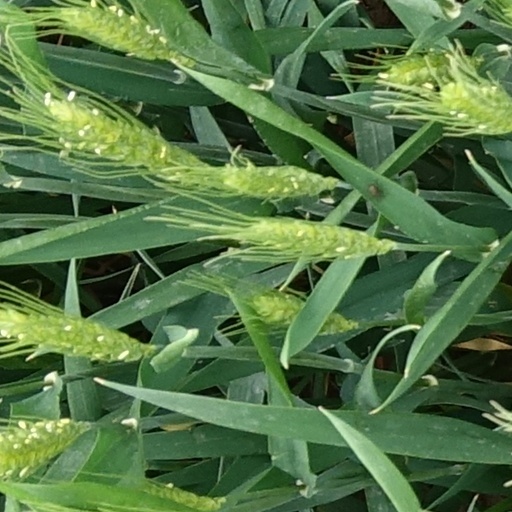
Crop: wheat